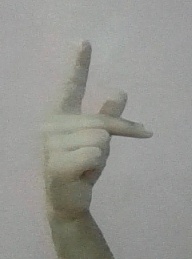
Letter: dha